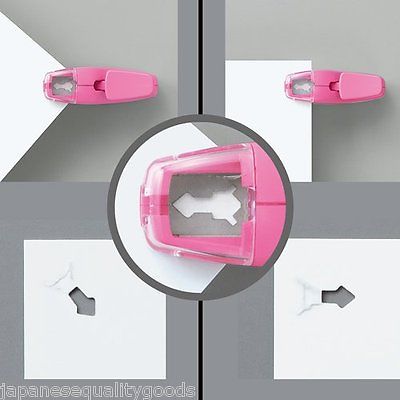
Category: stapler